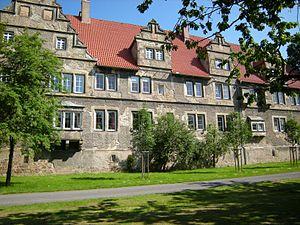
La renaissance de la Weser est une forme de style architectural de la Renaissance que l'on trouve principalement dans le bassin de la Weser, fleuve du nord-ouest de l'Allemagne, ce style étant relativement bien conservé dans les villes de la région.